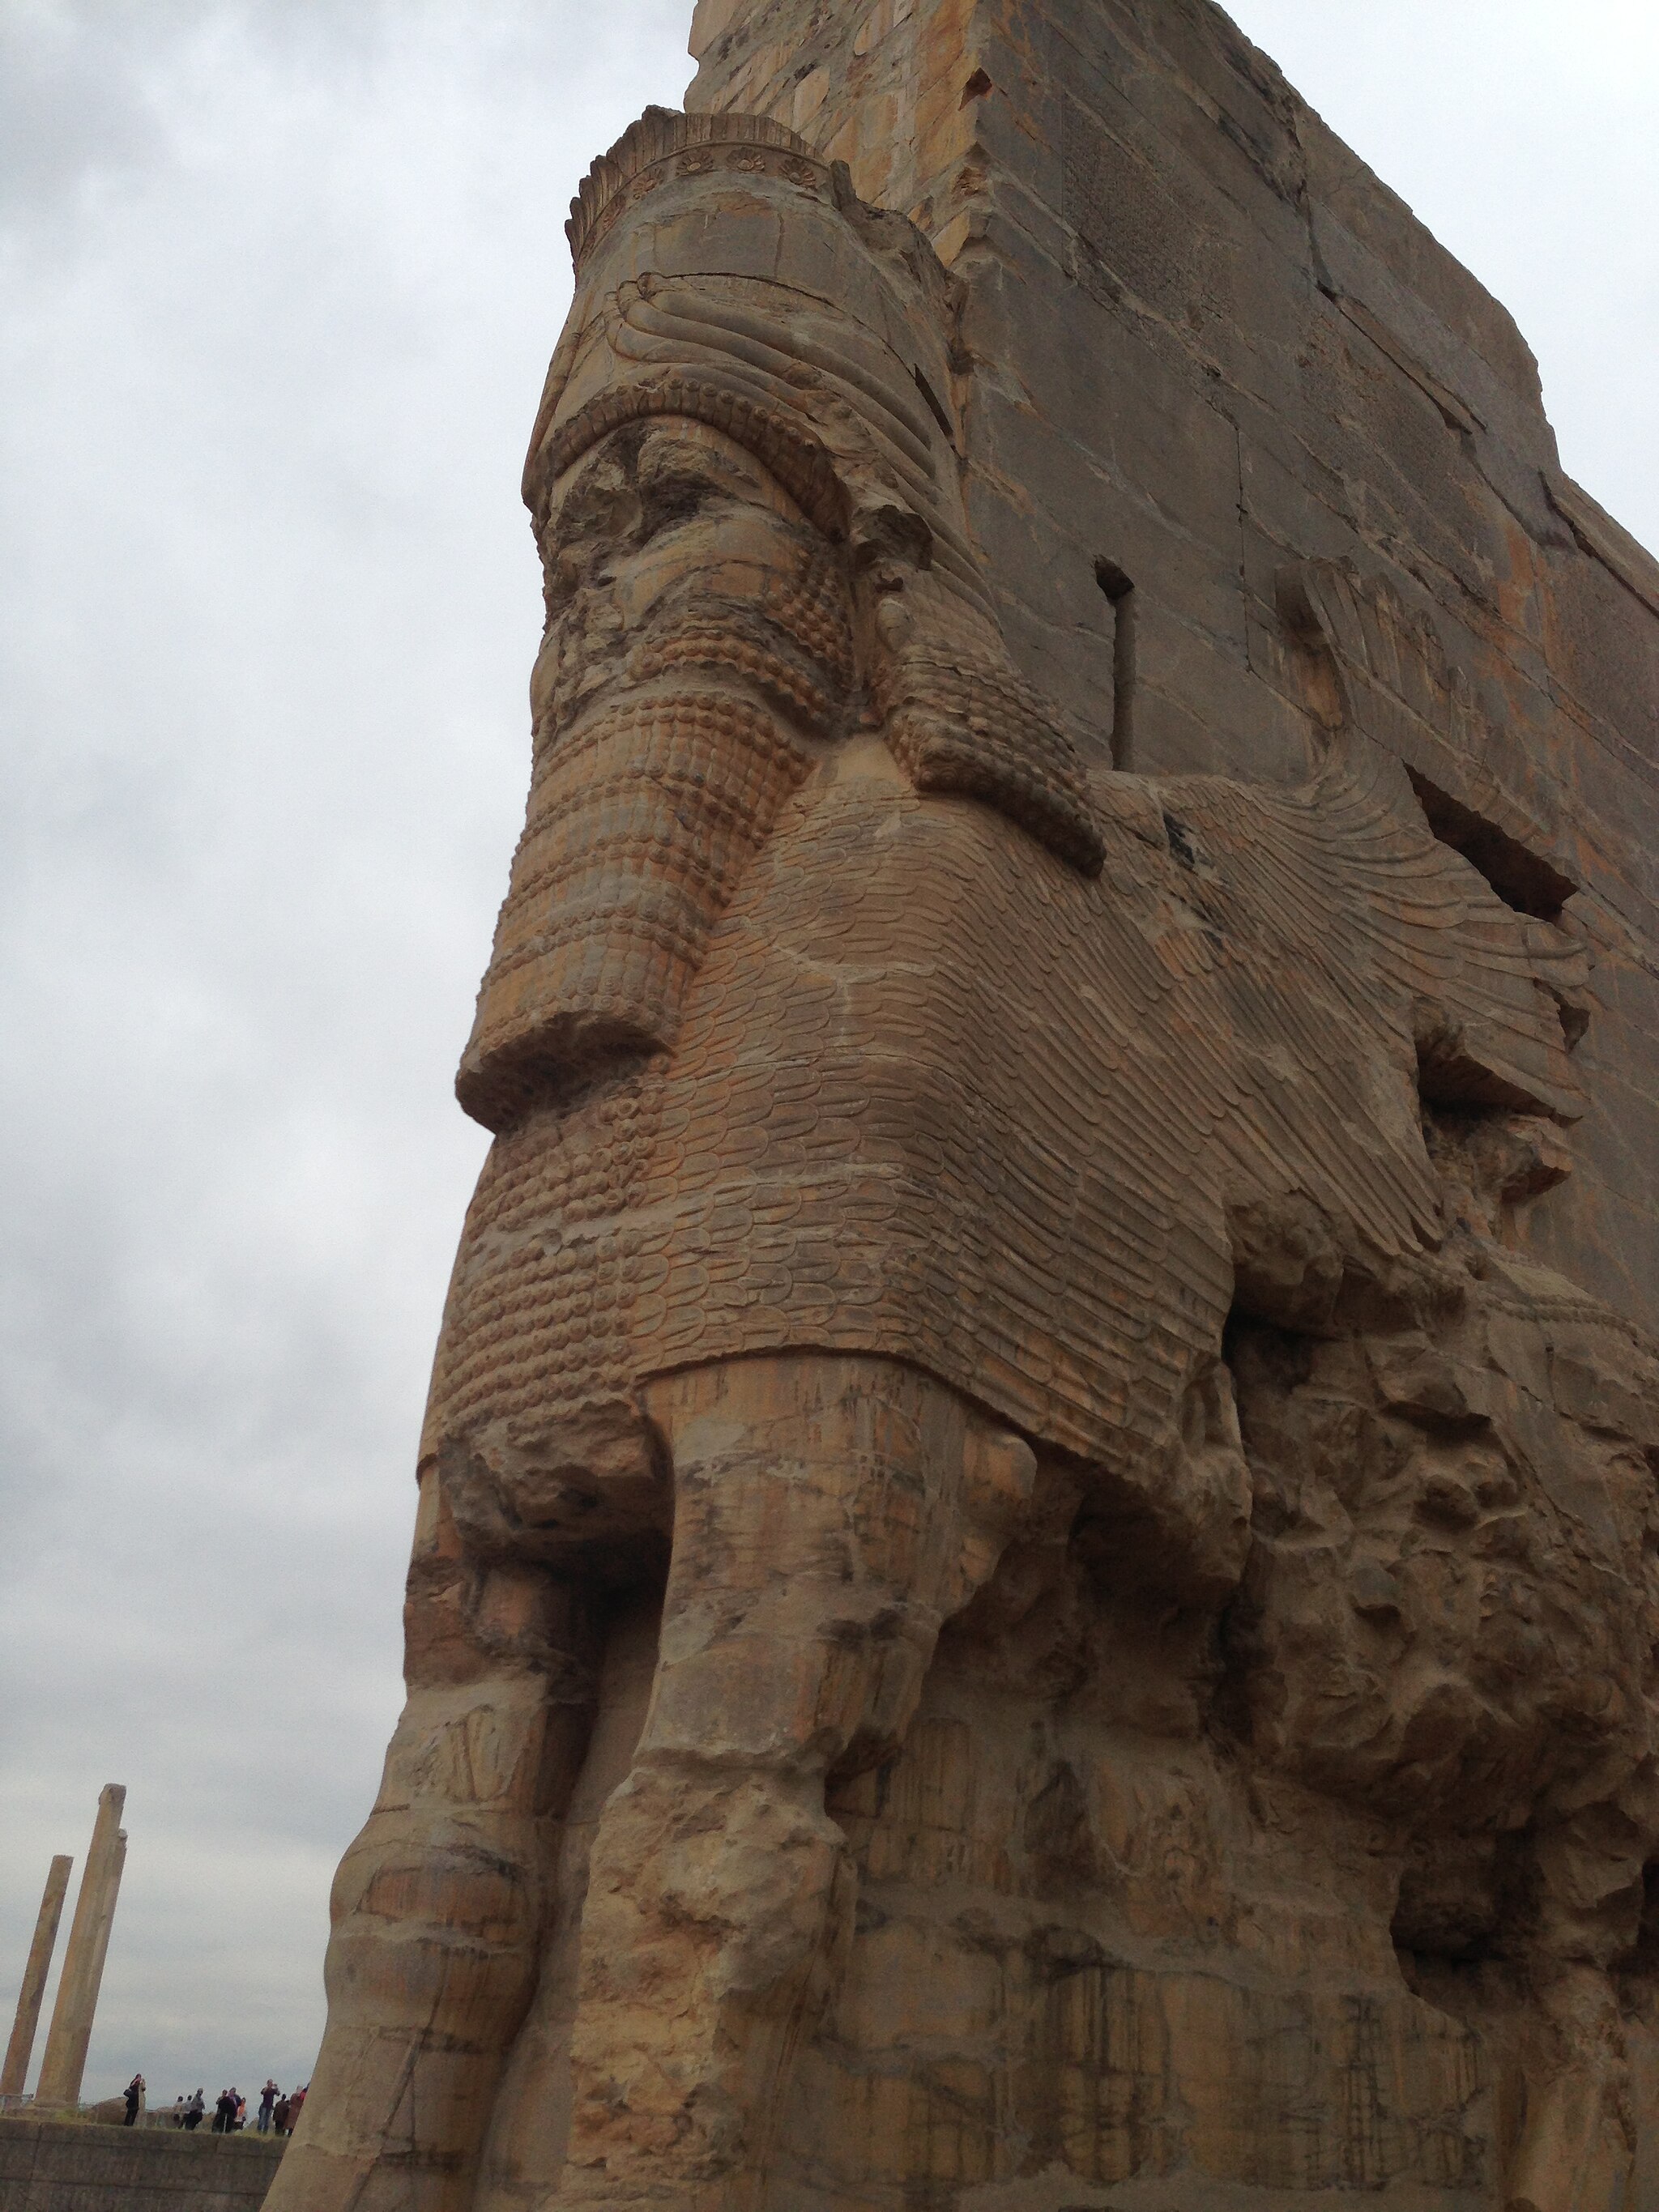
Title: Sarbazhakhamanesh
Description: سردرملل، تخت جمشید، ایران
Date: 2013-05-01 12:45:03
Categories: Taken with iPhone 5, Self-published work, Details of Gate of All Nations